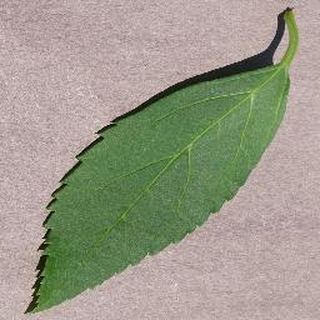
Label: healthy_cherry